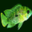
Label: aquarium_fish